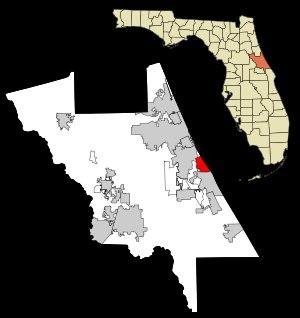
Aux États-Unis, une municipalité est une subdivision administrative locale en principe inférieure au comté et administrée par un gouvernement propre. Les règles relatives aux corporations municipales étant une compétence dévolue aux États fédérés, il existe une grande diversité quant aux types de municipalité, à leurs modalités de création ou à leur mode de gouvernance.